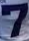
Number: 7